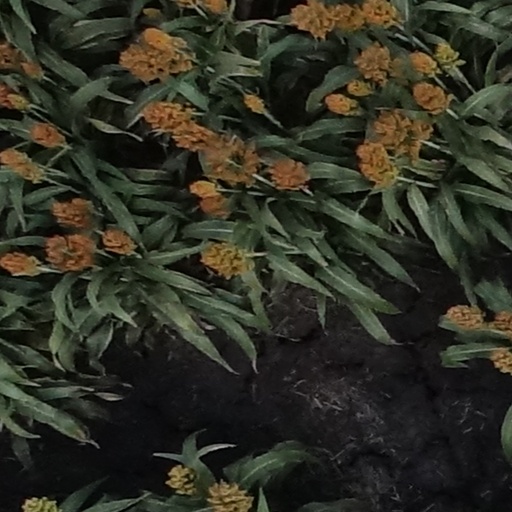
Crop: sorghum